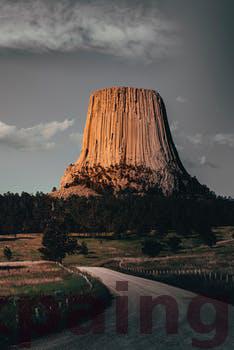
Label: Watermark